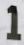
Number: 1